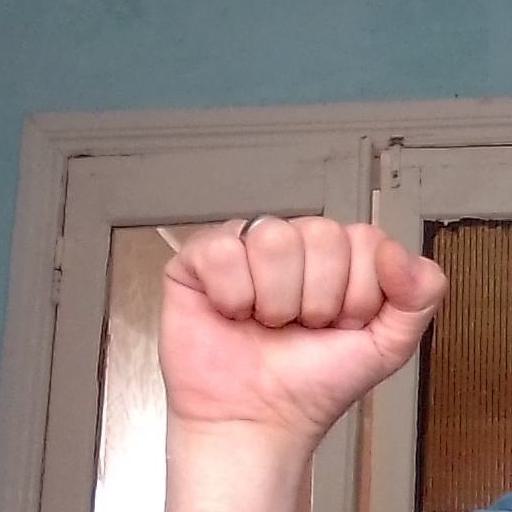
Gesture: fist